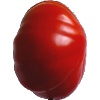
Label: Tomato 3